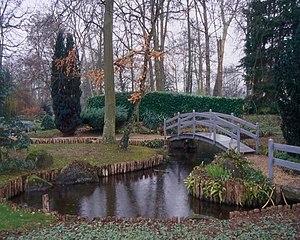
Soisy-sur-École est une commune française située à quarante-quatre kilomètres au sud-est de Paris dans le département de l'Essonne en région Île-de-France.